Sky position (RA, Dec in degrees): 201.828, -1.001
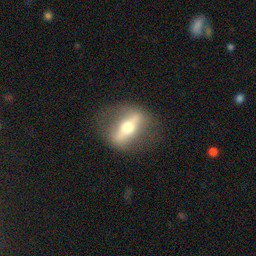
Galaxy morphology: Edge-on Galaxies with Bulge